Gin

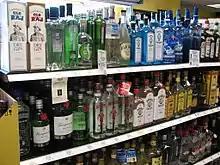
A selection of bottled gins for sale in Georgia, United States, 2010

Gin is a distilled alcoholic drink flavoured with juniper berries and other botanical ingredients.